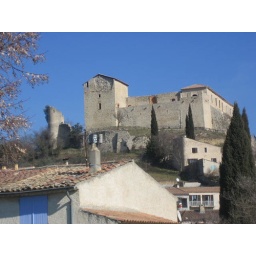
Old Castle with crumbling tower wall in the French Riviera